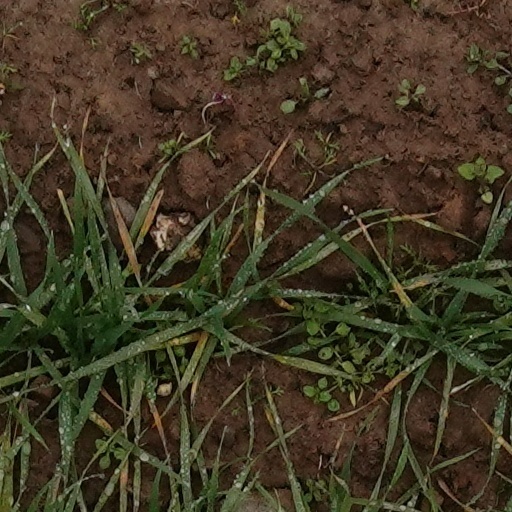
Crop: wheat